Allegheny Health Network

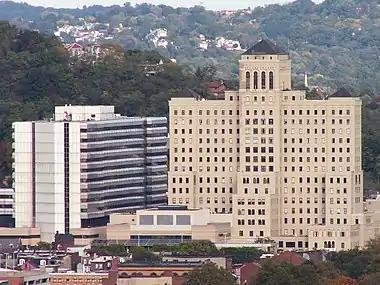
Allegheny General Hospital, the flagship facility of Allegheny Health Network.

AHN Wexford is a 160-bed, $313 million, 345,000-square-foot hospital built along Route 19, north of Pittsburgh. Opened in the fall of 2021, AHN Wexford is the network's newest full-service hospital, and includes a 24-bed emergency department, operating rooms with minimally invasive robotic surgery capabilities; a cardiac catheterization lab and hybrid OR for advanced surgical procedures; a short-stay observation unit; an adult intensive care unit; and comprehensive women's and infants' care.